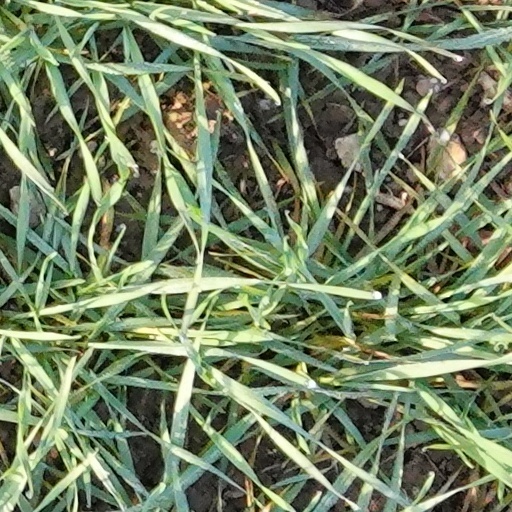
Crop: wheat